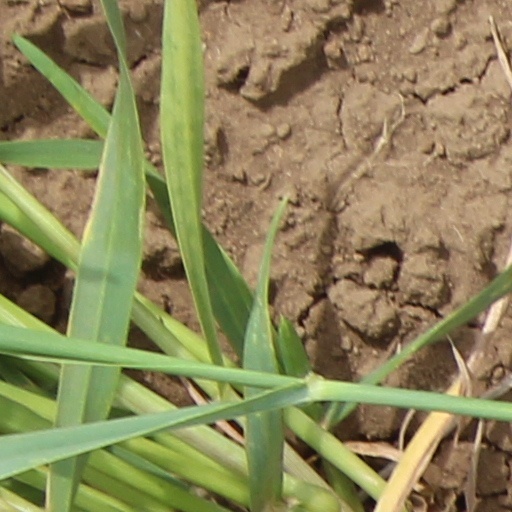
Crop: wheat